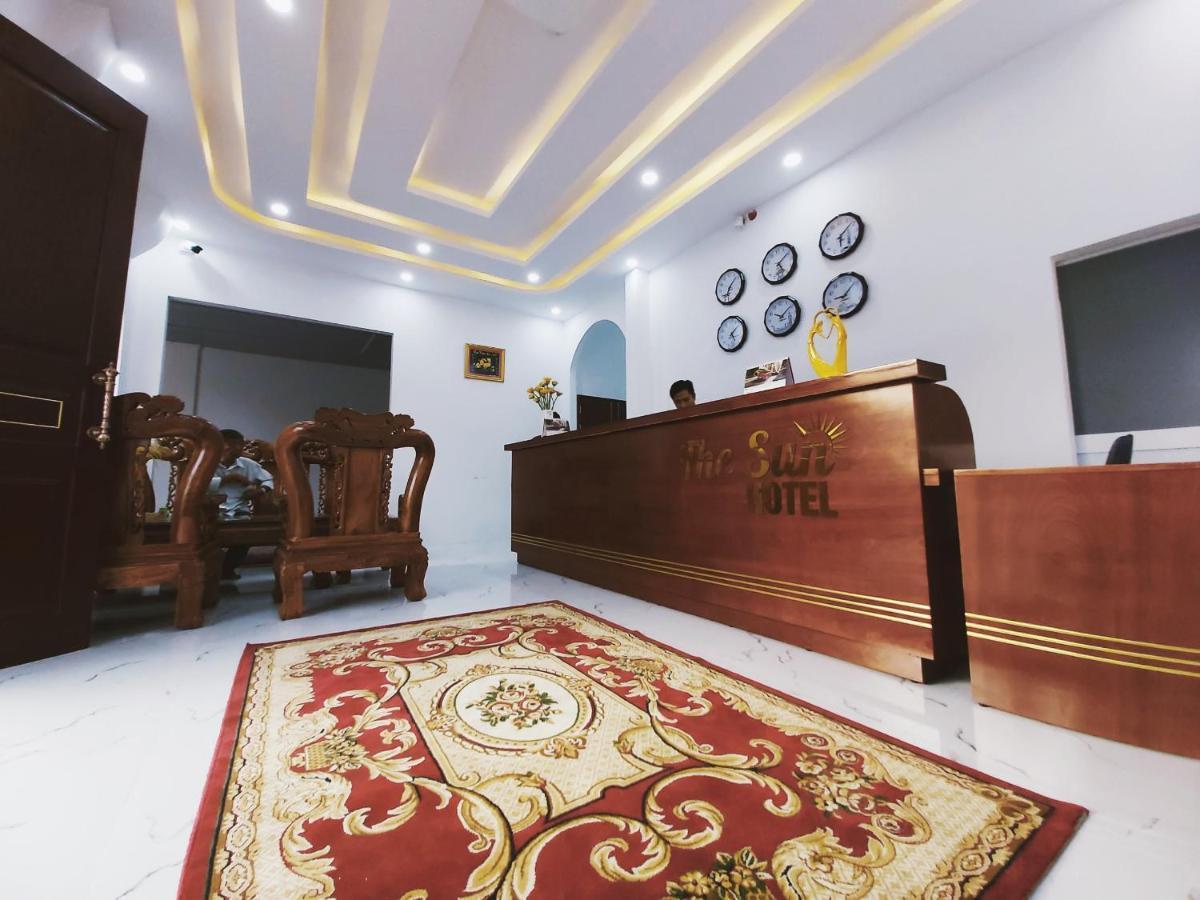
có một tấm thảm đang được trải ở dưới nền nhà